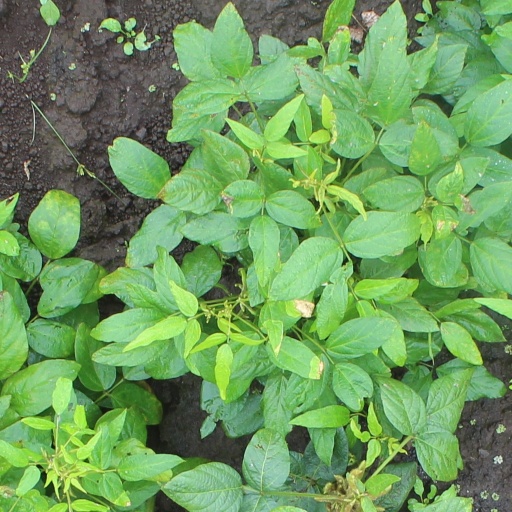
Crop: soybean